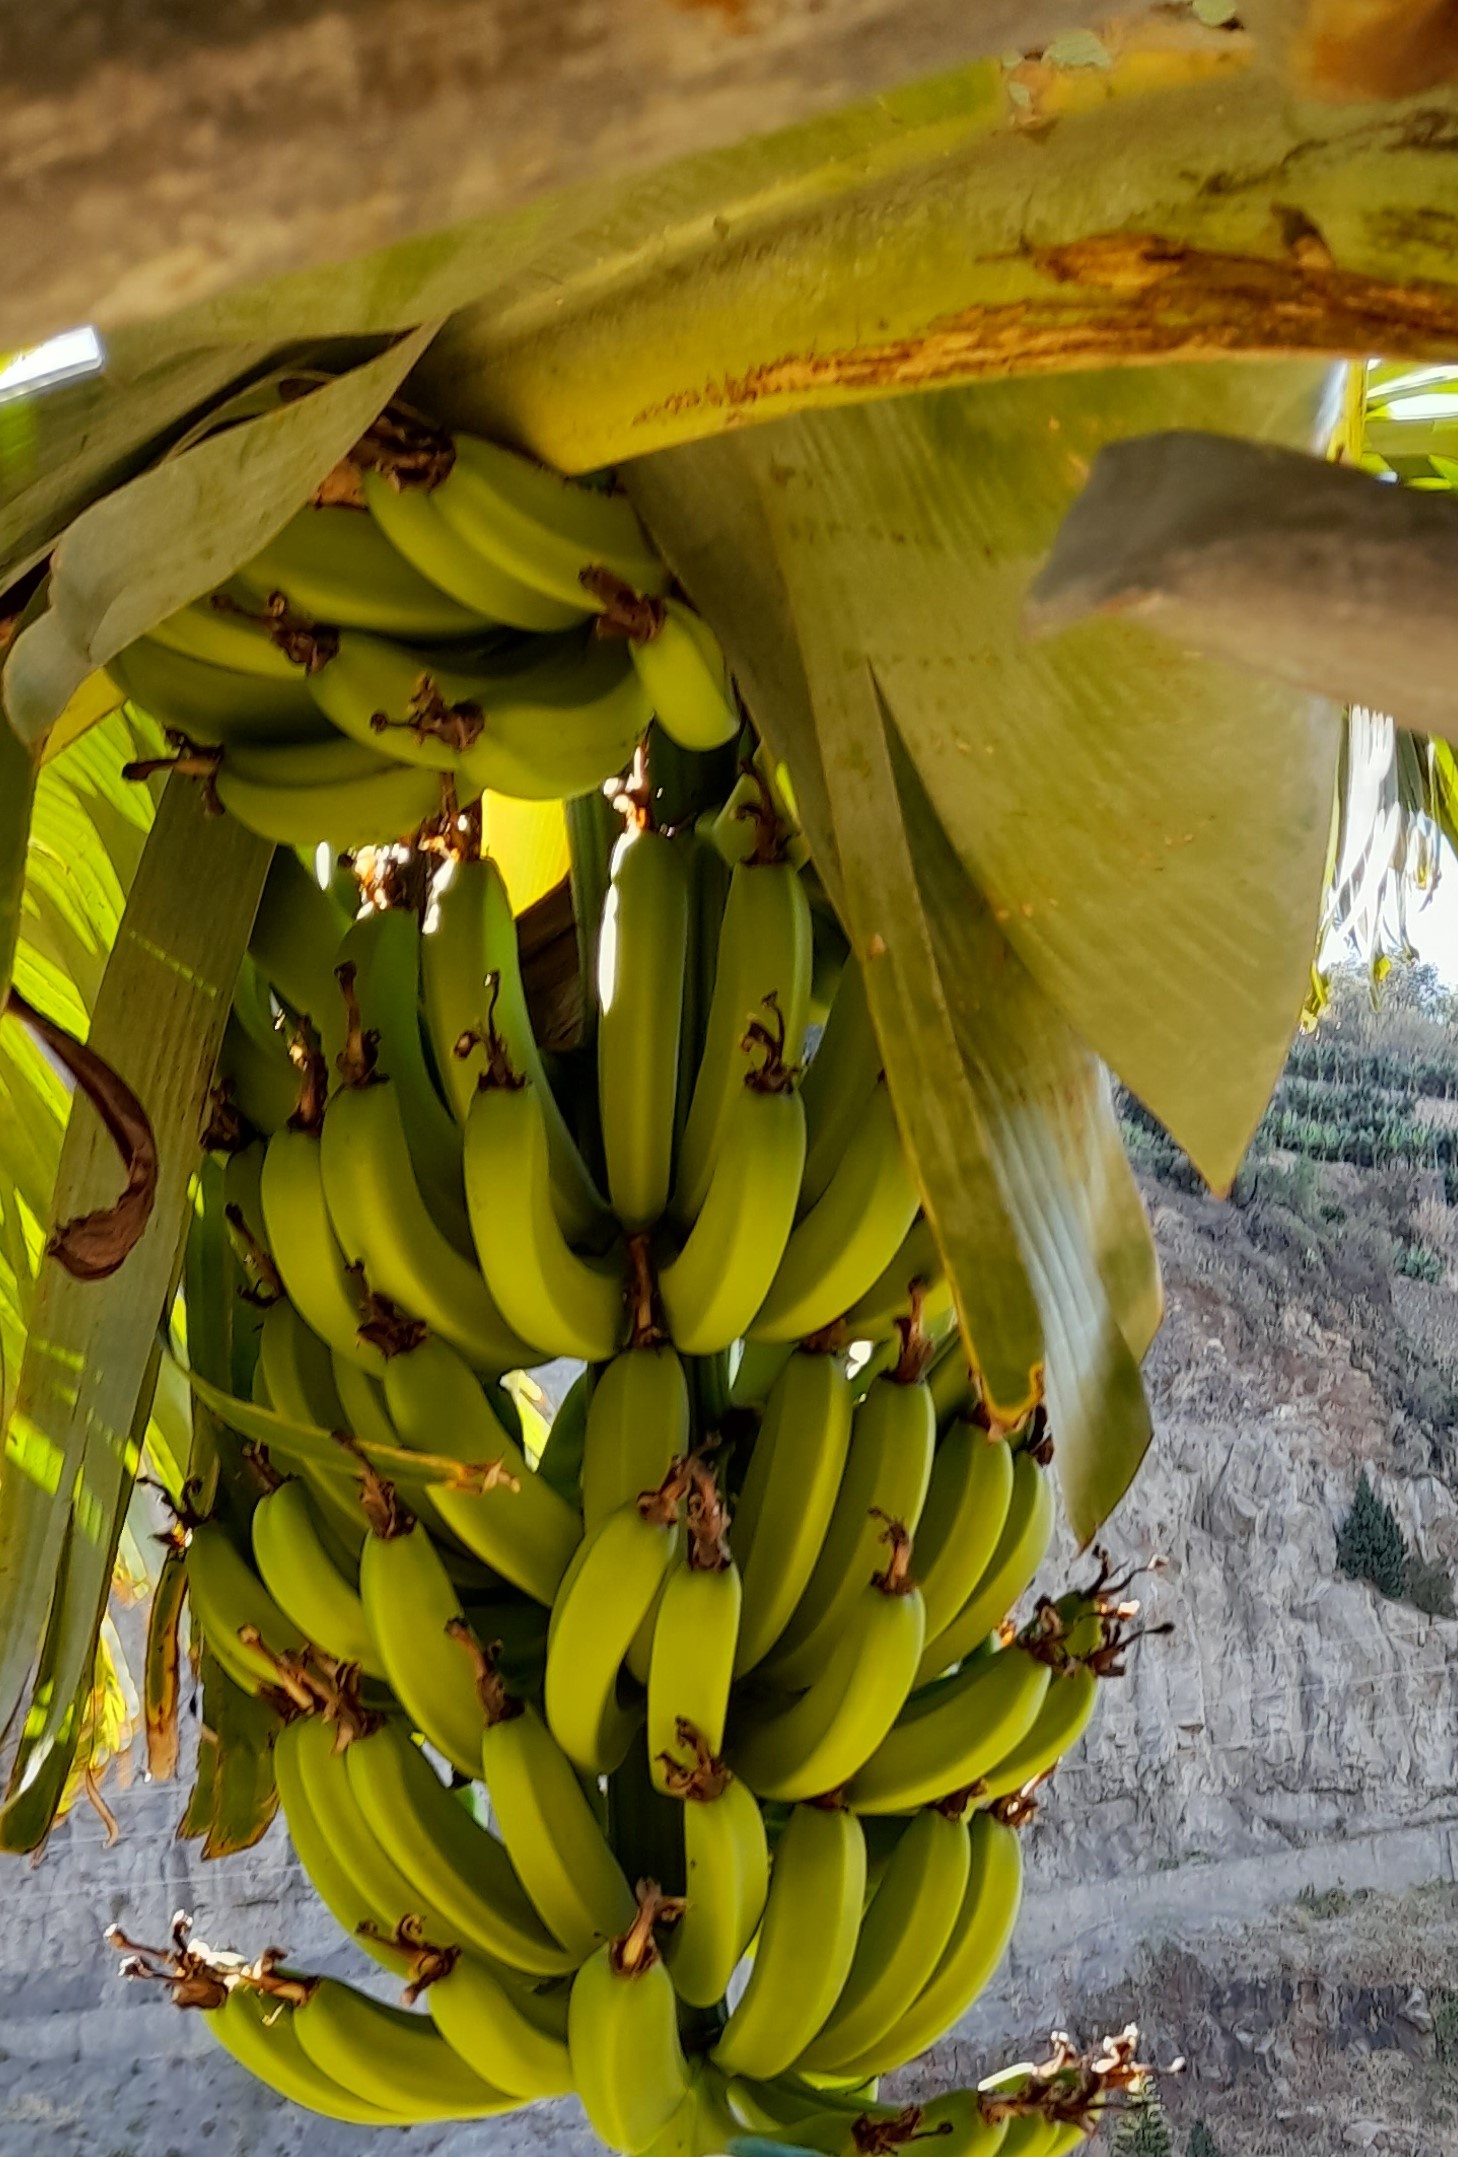
Label: Keep